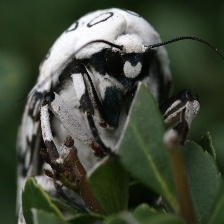
Species: GIANT LEOPARD MOTH